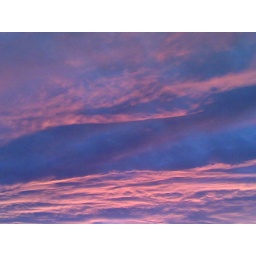
another pic of the sky taken over my house